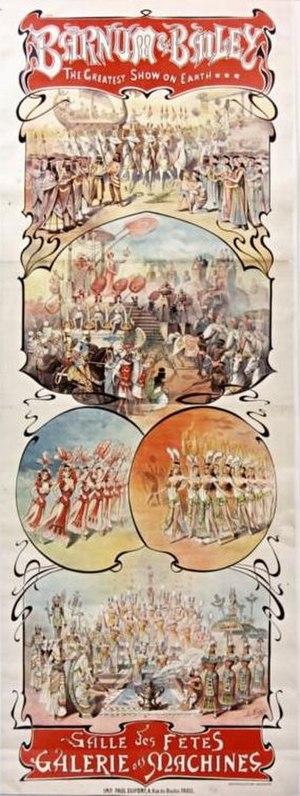
Barnum &amp
La galerie des Machines est un monument parisien, construit pour l'Exposition universelle de Paris de 1889 et démoli en 1909 situé dans le quartier de Grenelle.